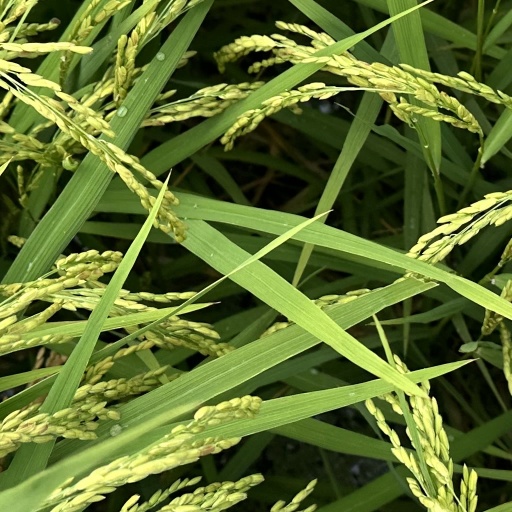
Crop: rice